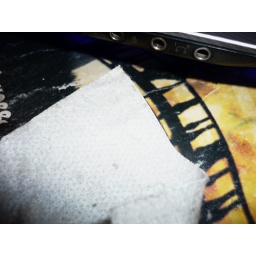
I just clicked it. This is my desk with laptop and camera cover in photo.